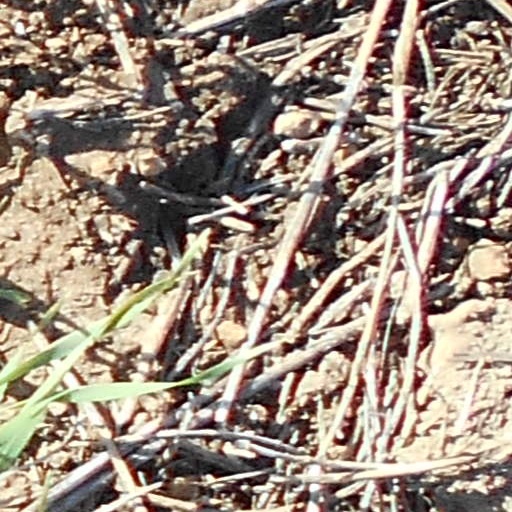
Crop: wheat